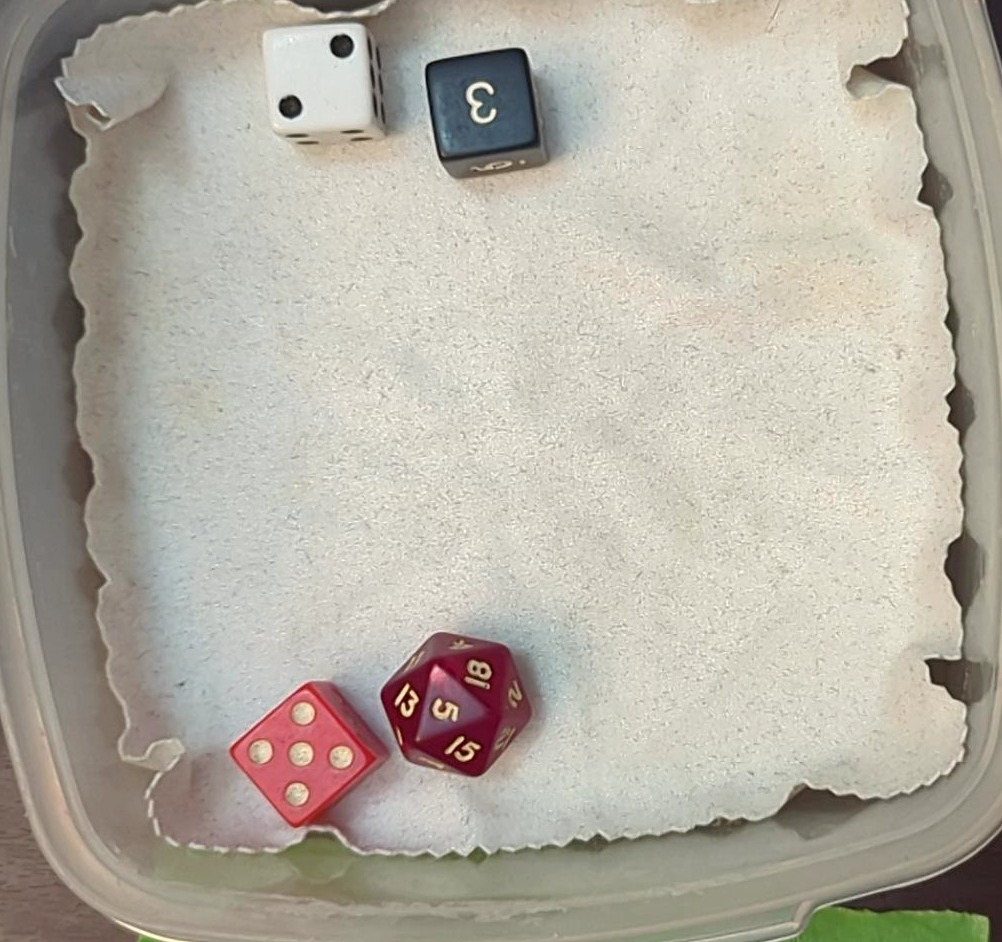
Dice in frame:
type: d6
value: 2
type: d6
value: 5
type: d6
value: 3
type: d20
value: 5
Label source: human
Face values trusted: no